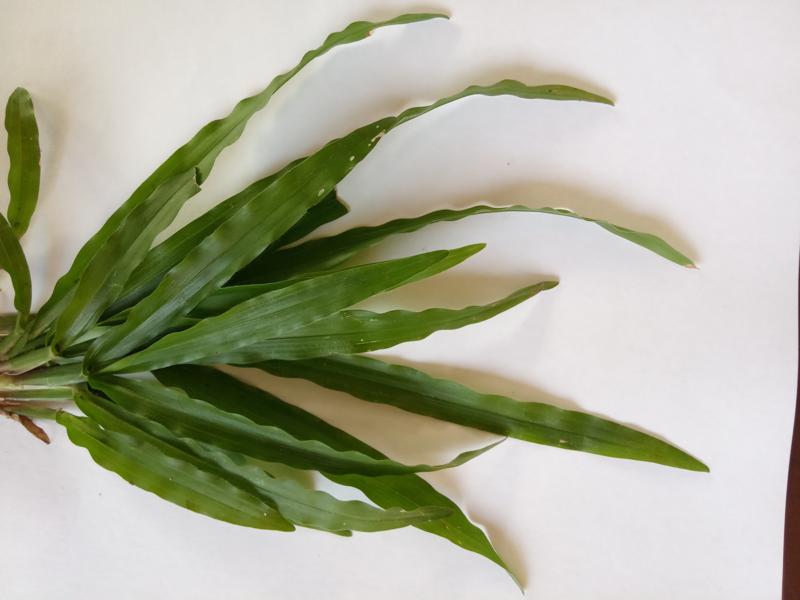
Weed species: Paspalum scrobiculatum